Xove

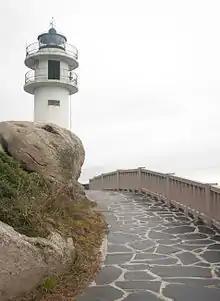
Punta Roncadoira Lighthouse

Punta Roncadoira (Roncadoira Point) is the location of the Punta Roncadoira Lighthouse on the Atlantic coast within the Cove municipality.